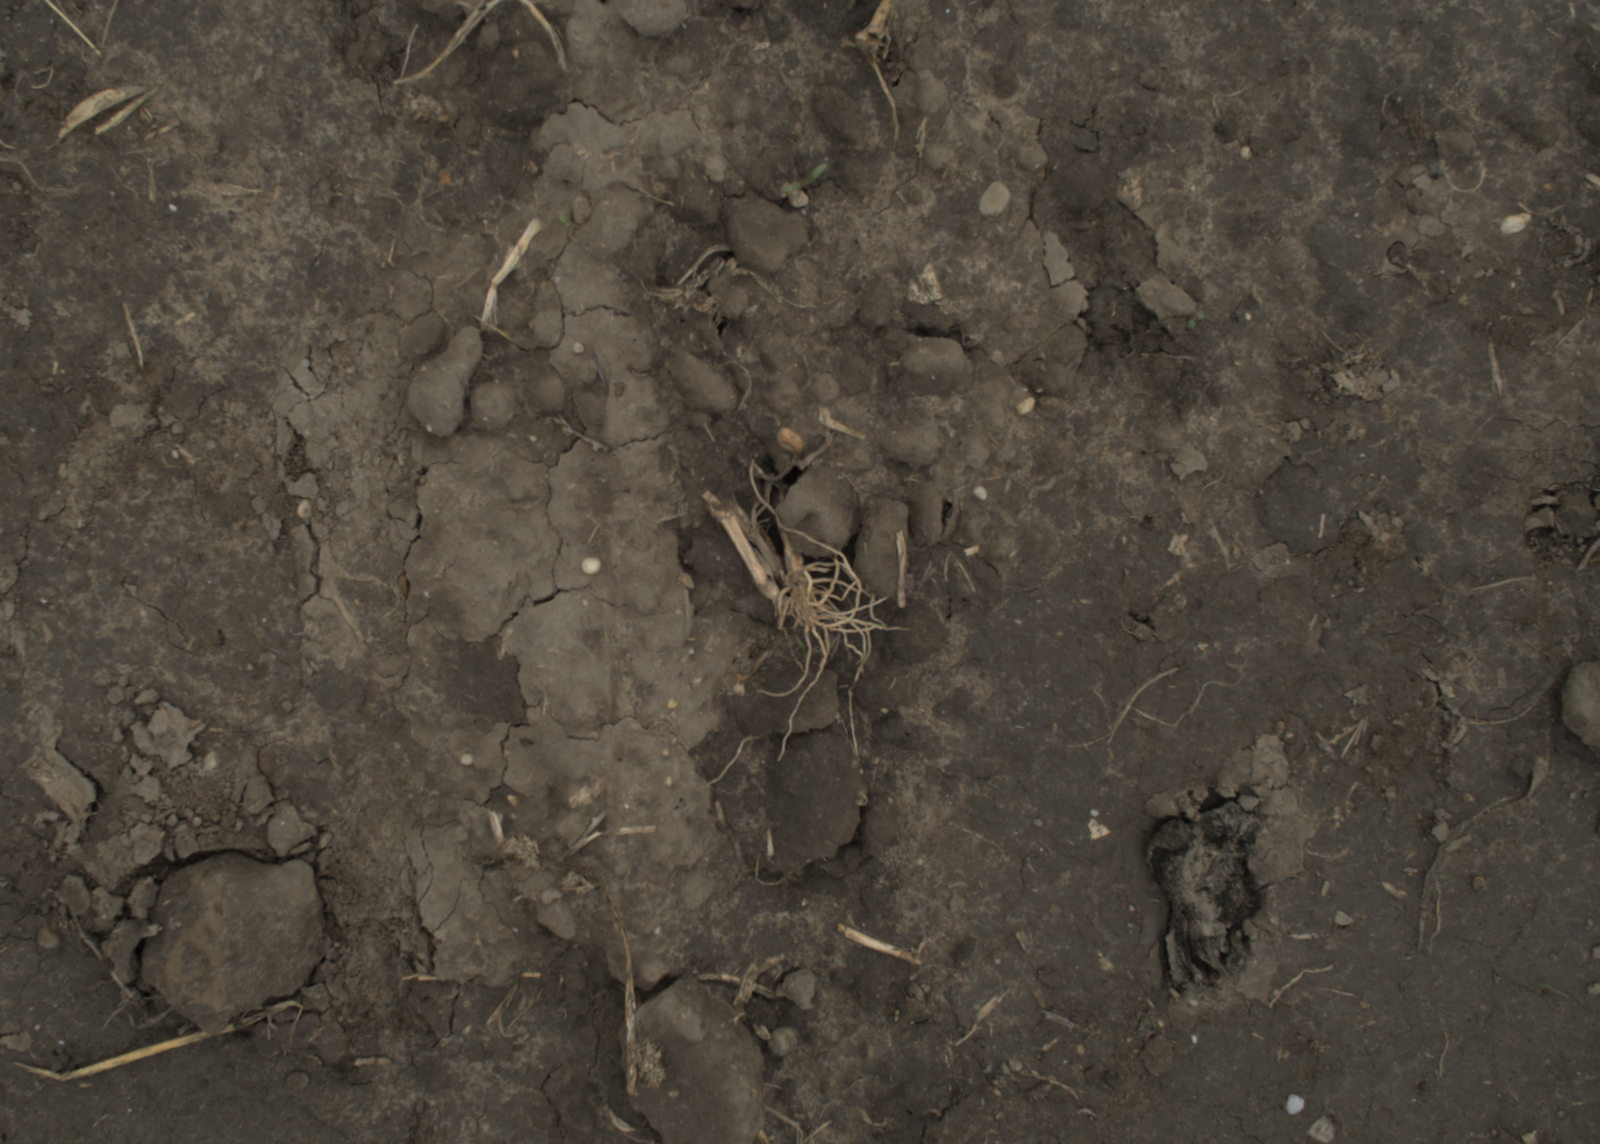
Capture date: 29.09.2021 14:05:05
Weather: cloudy
Wind: medium
Seeding date: 02.09.2021
Plant canopy height (mm): 954